Ashlyn Harris

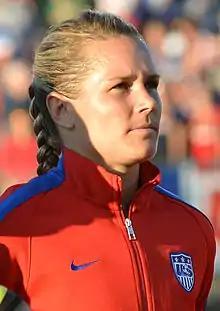
Harris with the United States women's national soccer team in June 2014

In January 2013, Harris was called up to a 29-player training camp leading up to two matches in early February. This was her first time back with the national team following her shoulder surgery the previous June. Following the training camp and matches, Harris was named to the 23-player roster for the 2013 Algarve Cup in Portugal. The team's starting goalkeeper Hope Solo was out with a wrist injury, giving Harris the opportunity to make an appearance in the tournament. She was the only uncapped player on the roster.